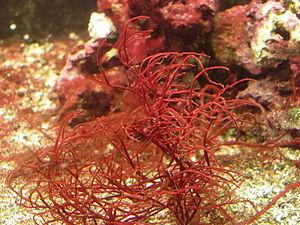
Gracilaria est un genre d'algues rouges de la famille des Gracilariaceae. Certaines espèces du genre sont utilisées dans la cuisine japonaise et la cuisine hawaïenne sous le nom vernaculaire ogonori. A Hawaii, il existe une recette de salade contenant des ogonori appelée poke. Elles sont aussi consommées sur l'île de Guam, où le nom chaguan tasi désigne le genre. La mort de certains consommateurs sur cette île a entraîné diverses études portant sur une potentielle toxicité du genre ; l'hypothèse la plus probable reste la présence de Cyanobactéries toxiques épiphytes ayant poussé sur les algues consommées avant les décès.
La famille des Gracilariaceae est une famille d’algues rouges de l’ordre des Gracilariales.
Ogonori ou ogo est le nom vernaculaire donné au Japon à diverses espèces d'algues rouges de la famille des Gracilariaceae et des genres Gracilaria et Gracilariopsis comestibles ; elles sont souvent utilisées en salades ou pour préparer un plat gélatineux appelé tokoroten, et peuvent être commercialisées fraîches, salées ou déshydratées. Lors de l'occupation des Philippines par le Japon, elles constituèrent une bonne ressource pour les habitants qui les vendaient aux occupants. Les algues du genre Gracilaria sont aussi consommées hors du Japon, à Hawaii, aux Philippines ou encore sur l'île de Guam et sont aussi utilisées mondialement pour la production d'un gélifiant, l'agar-agar.